Joel Coen

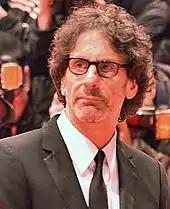
Coen in 2016

Joel Daniel Coen (born November 29, 1954) is an American filmmaker. Working alongside his brother Ethan, the duo have directed, written, edited and produced many feature films, the most acclaimed of which include "Blood Simple" (1984), "Raising Arizona" (1987), "Miller's Crossing" (1990), "Barton Fink" (1991), "Fargo" (1996), "The Big Lebowski" (1998), "O Brother, Where Art Thou?" (2000), "No Country for Old Men" (2007), "A Serious Man" (2009), "True Grit" (2010) and "Inside Llewyn Davis" (2013).